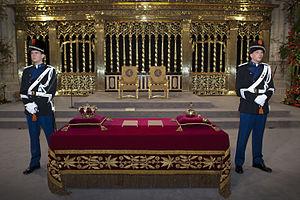
Les regalia du royaume des Pays-Bas sont relativement nouvelles puisqu'elles ont été établies par le roi Guillaume II en 1840. Auparavant, des regalia plus modestes en argent avaient été établies par le roi Guillaume Iᵉʳ en 1815.
L’investiture du roi Willem-Alexander des Pays-Bas, le 30 avril 2013, a officiellement débuté après l’abdication de sa mère la reine Beatrix, vers 10 heures et 10 minutes du matin, et s’est achevée dans la nuit par des festivités dans tout le royaume.